Isle of Wight

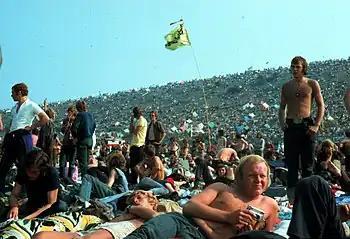
The crowd at the Isle of Wight Festival 1970 is believed to have been 600,000.

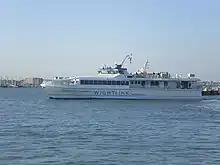
One of the Wightlink FastCats which provide a high-speed ferry service between Portsmouth and Ryde

The table below shows the regional gross value (in millions of pounds) added by the Isle of Wight economy, at current prices, compiled by the Office for National Statistics.